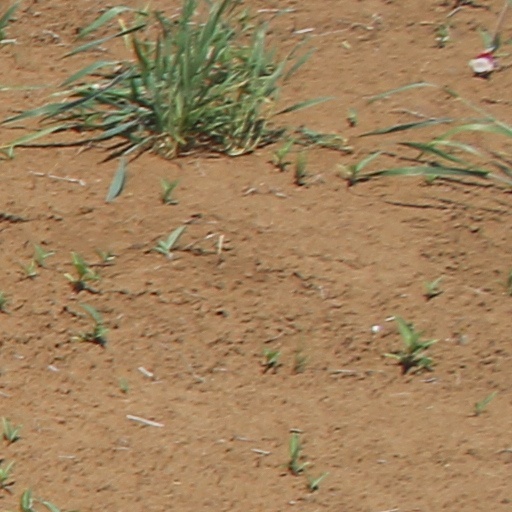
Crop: wheat